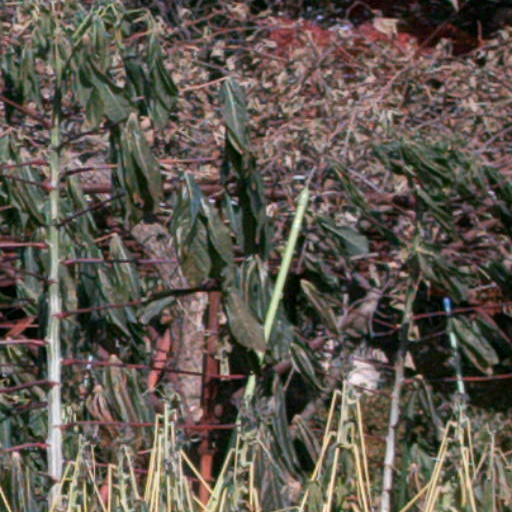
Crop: cassava